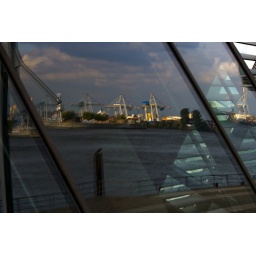
Reflection of loading cranes in the window of an office building at Hamburg's fishing harbor.